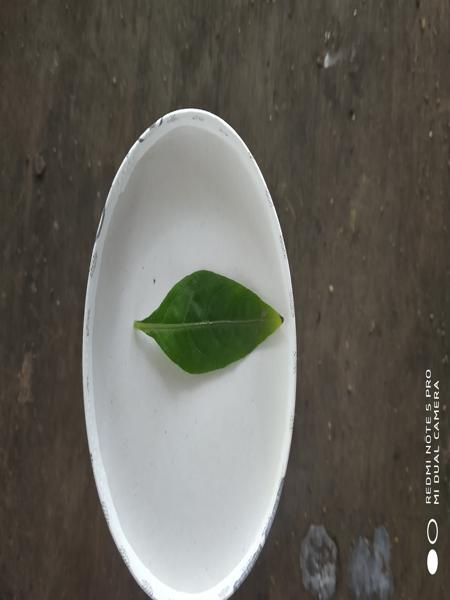
Plant: Nelavembu